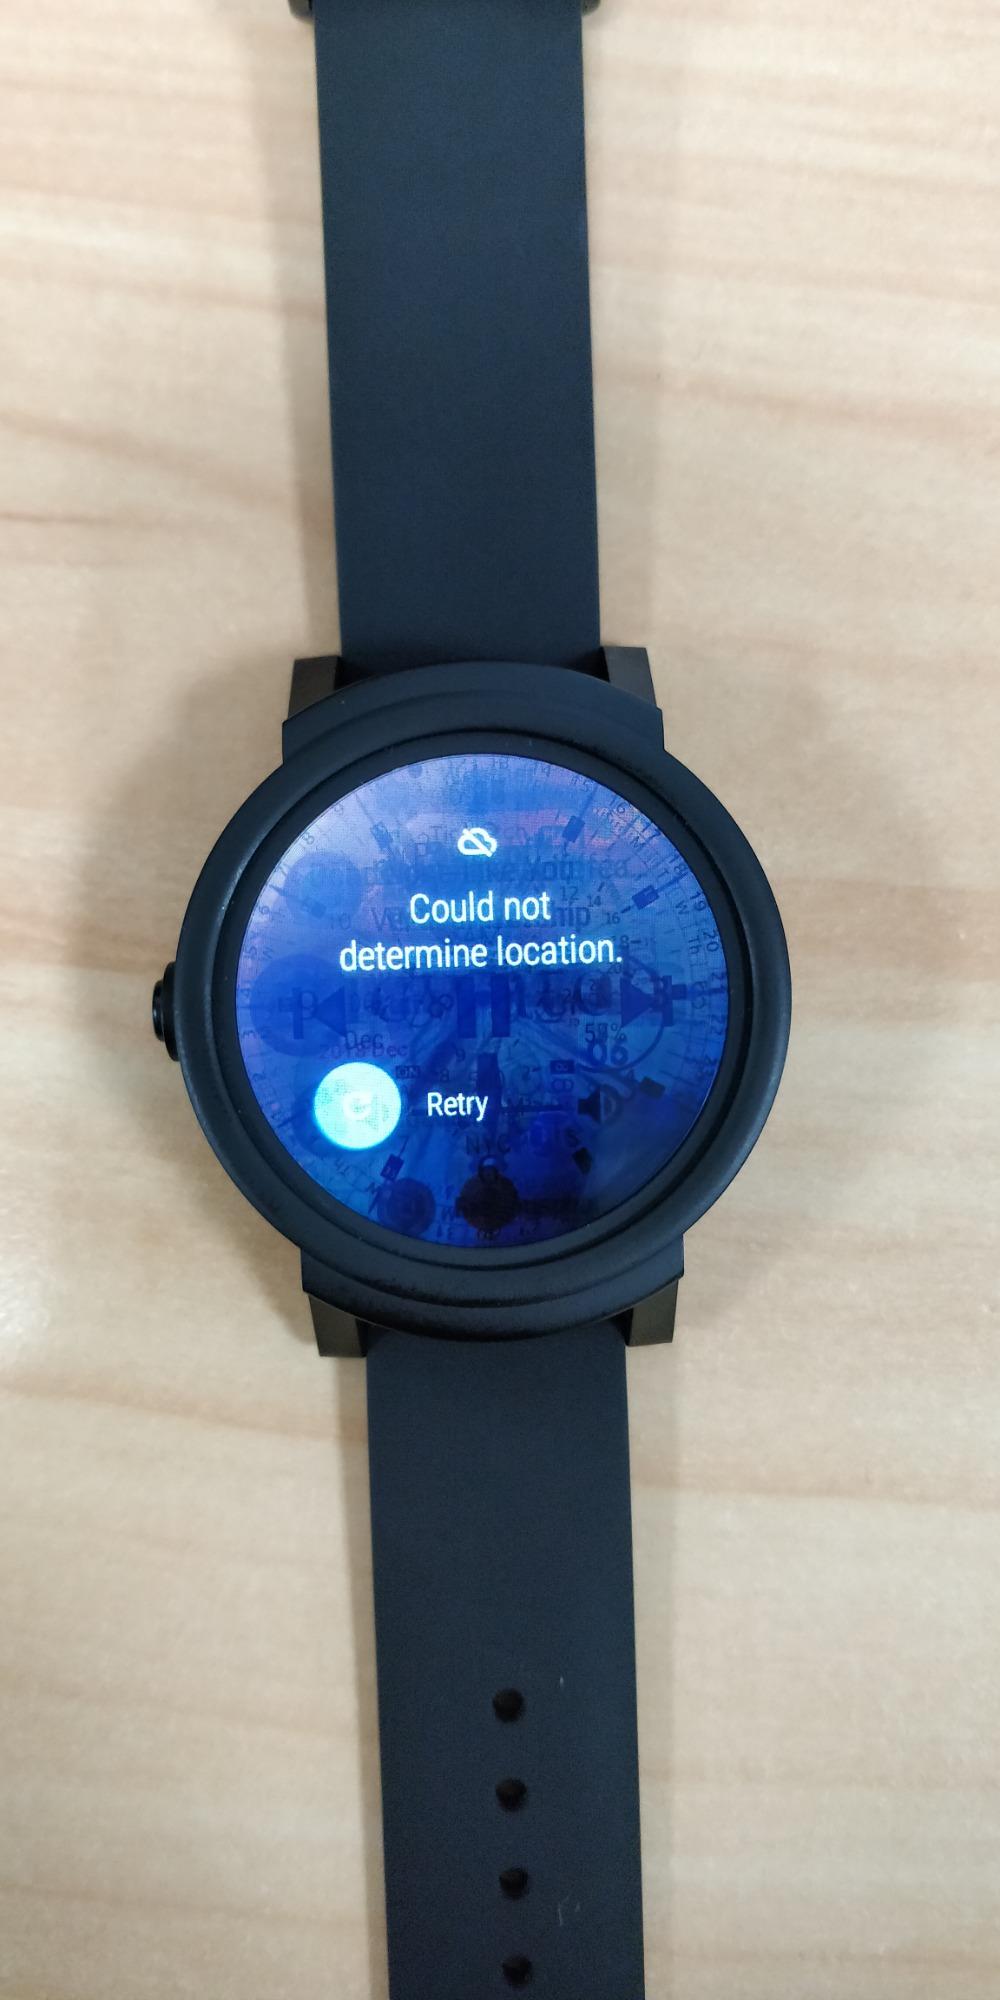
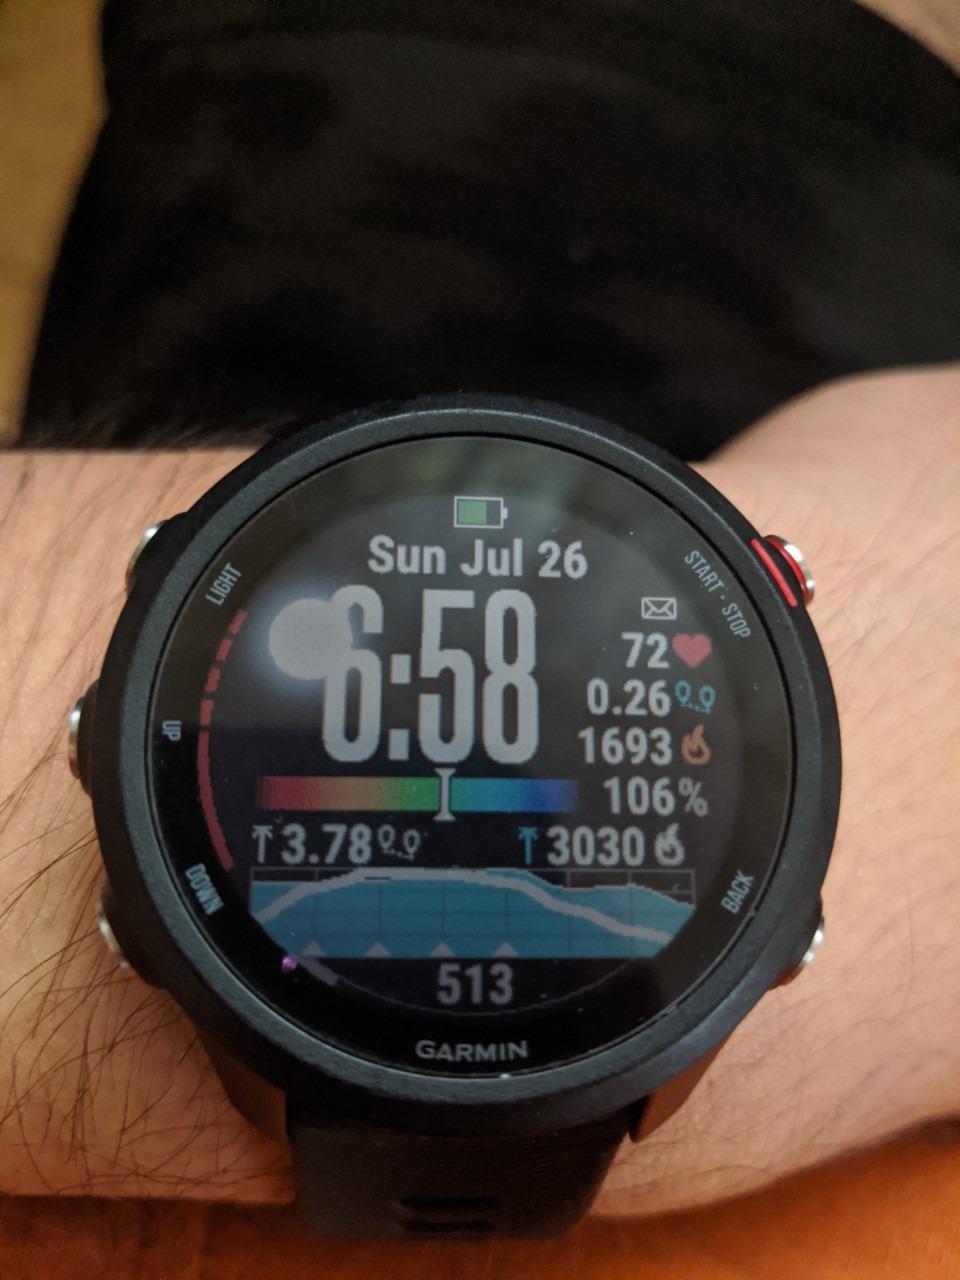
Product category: smartwatch
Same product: no